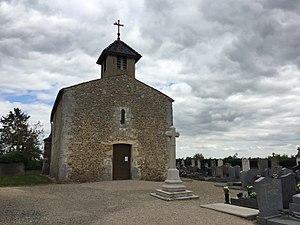
Image du village de Sainte-Olive, dans l'Ain, en France.
Sainte-Olive est une commune française située dans le département de l'Ain, en région Auvergne-Rhône-Alpes.